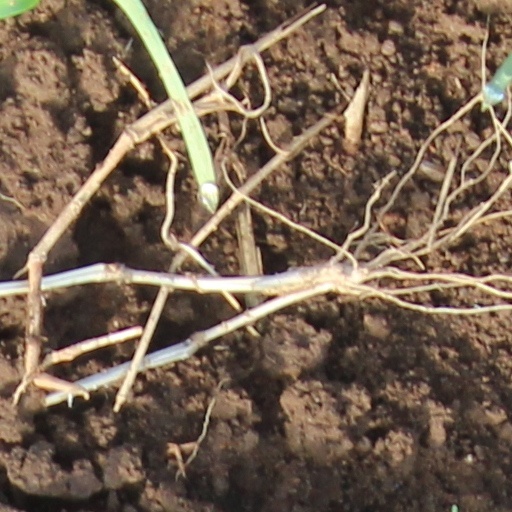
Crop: wheat